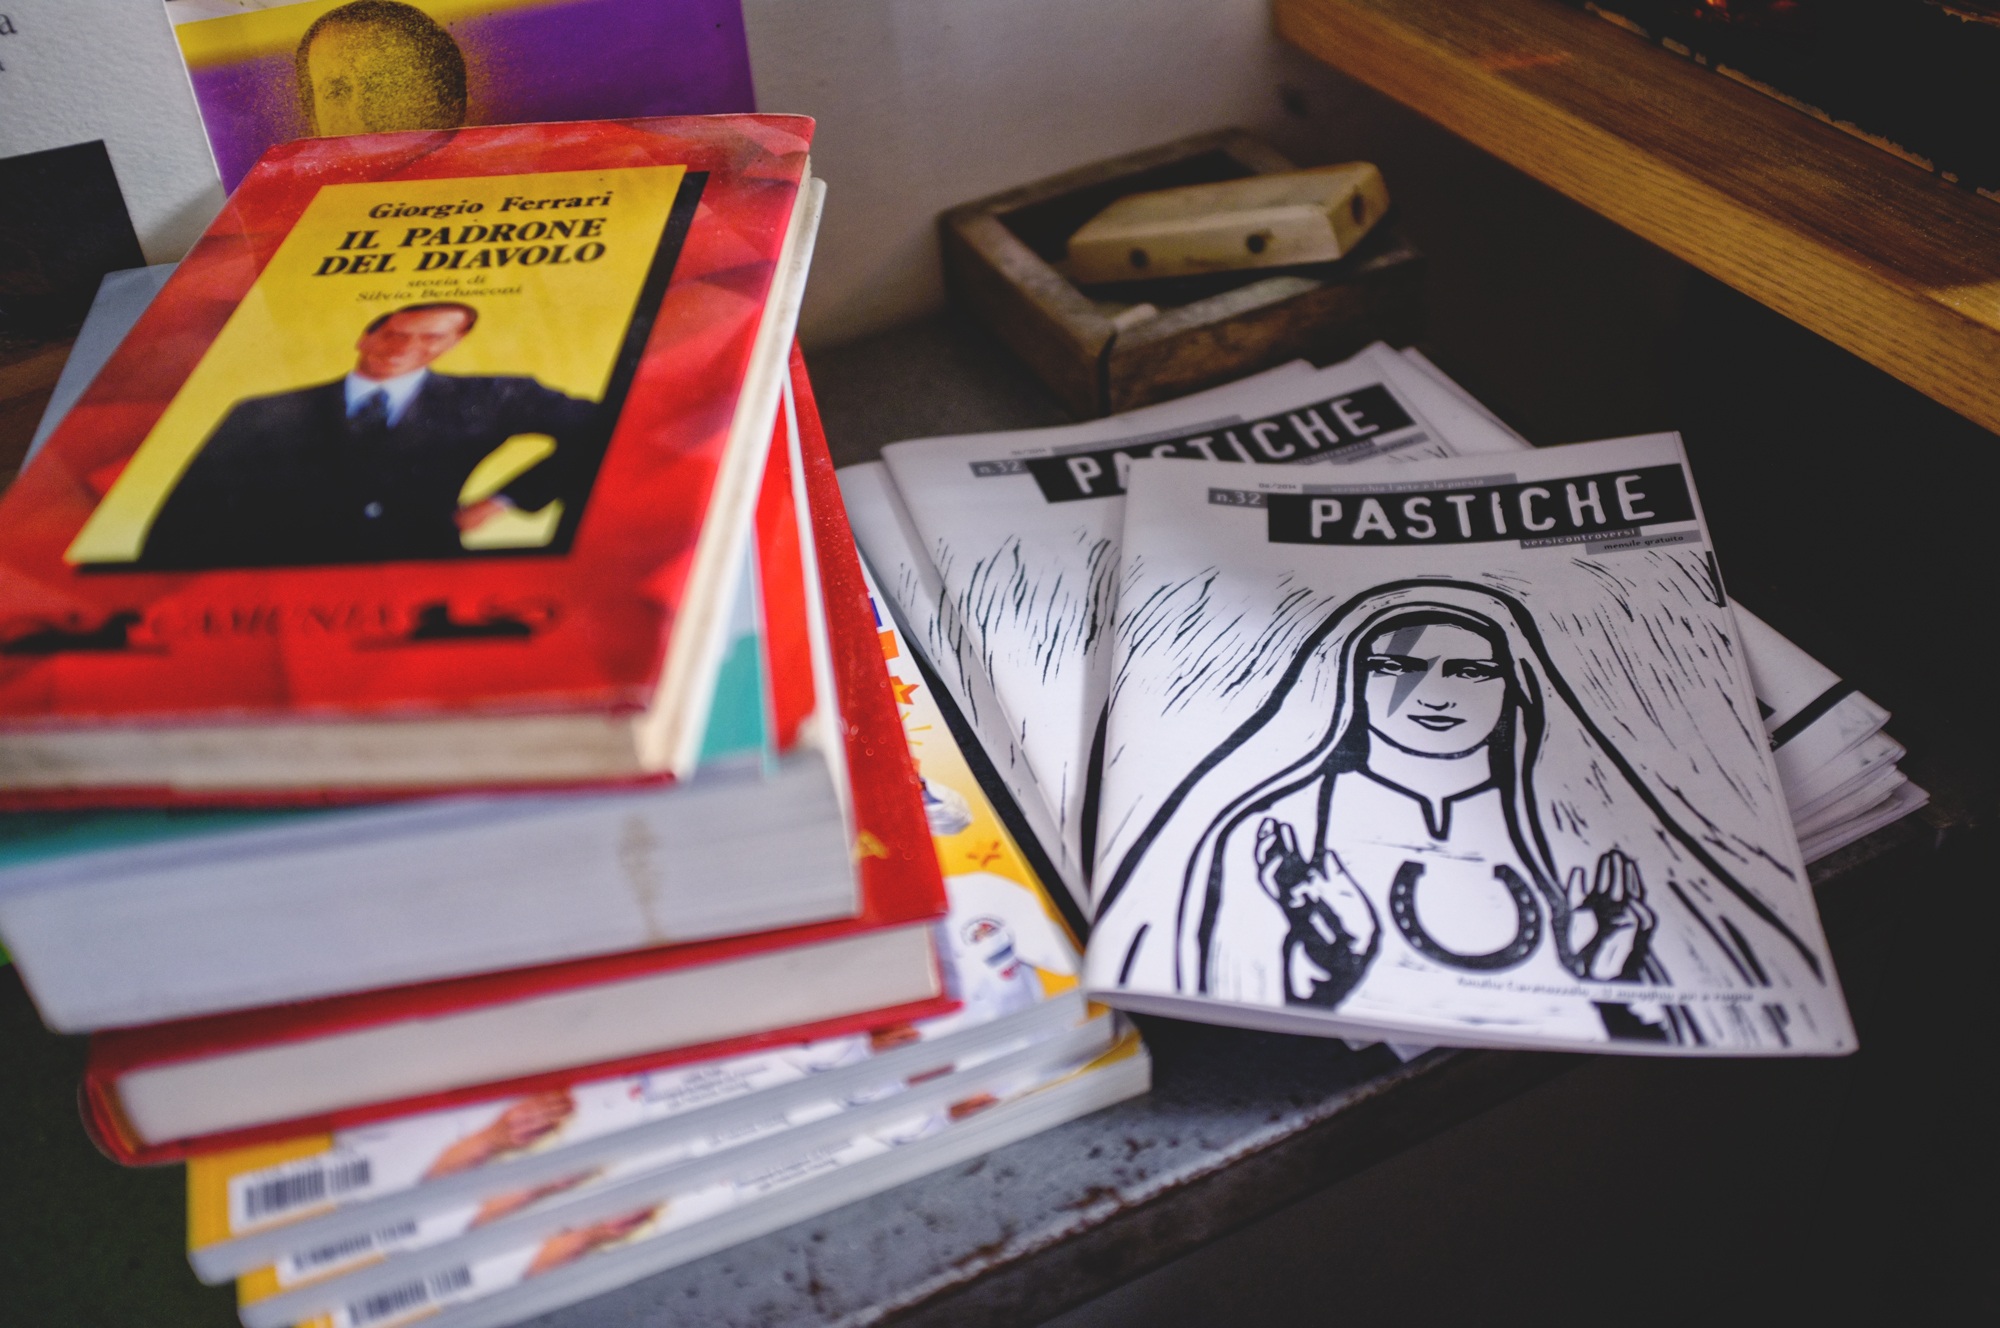
cafe, art, drawing, magazines